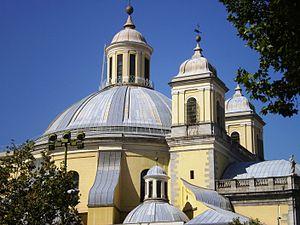
La basilique de Saint-François-le-Grand est une basilique catholique située à Madrid, en Espagne. Elle préside la face occidentale de la Place de San Francisco, configurée par l'intersection de la rue de Bailén, la Gran Vía de San Francisco et la Carrera de San Francisco. Elle fait partie du couvent franciscain de Jesús y María, fondé au début du XIIIᵉ siècle sur les restes d'une ermite consacrée à la Vierge Marie. Elle a été achevée en 1784.